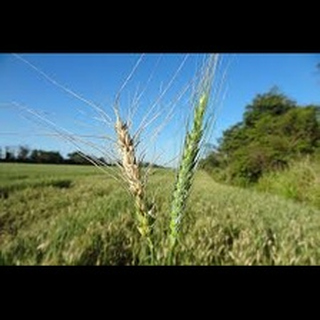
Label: wheat_blast